John H. Mercer

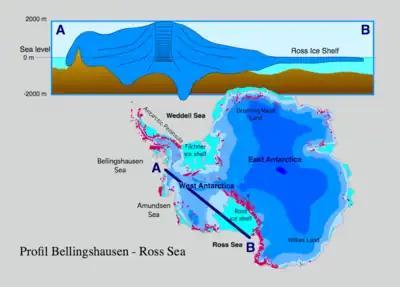
Profile showing that most of the West Antarctic ice sheet is grounded below sea level which makes it sensitive to sea level rise. If contact of ice to bottom rocks is lost seaward of the grounding line, the ice sheet becomes significantly thinner (some 100 m), forming a shelf ice.

John H. Mercer (19 October 1922 – 3 July 1987) was a British glaciologist, chiefly known for his theoretical work on, and field studies of Antarctic ice streams, especially in the Transantarctic Mountains and in West Antarctica. Following John T. Hollin's work (1962) suggesting that climatic warming and rising sea-level cause Antarctic ice shelves to retreat, Mercer postulated that the West Antarctic ice sheet, being grounded well below sea-level and terminating in floating ice shelves, was vulnerable to these changes and may have collapsed altogether during the last interglacial when Antarctica may have been warmer and sea-level may have been higher. In 1978, in the science magazine "Nature", Mercer pointed out that "green-house" warming from burning fossil fuel could have the same effect during the present interglacial. Two studies published 12 May 2014 confirm Mercer's assumption.